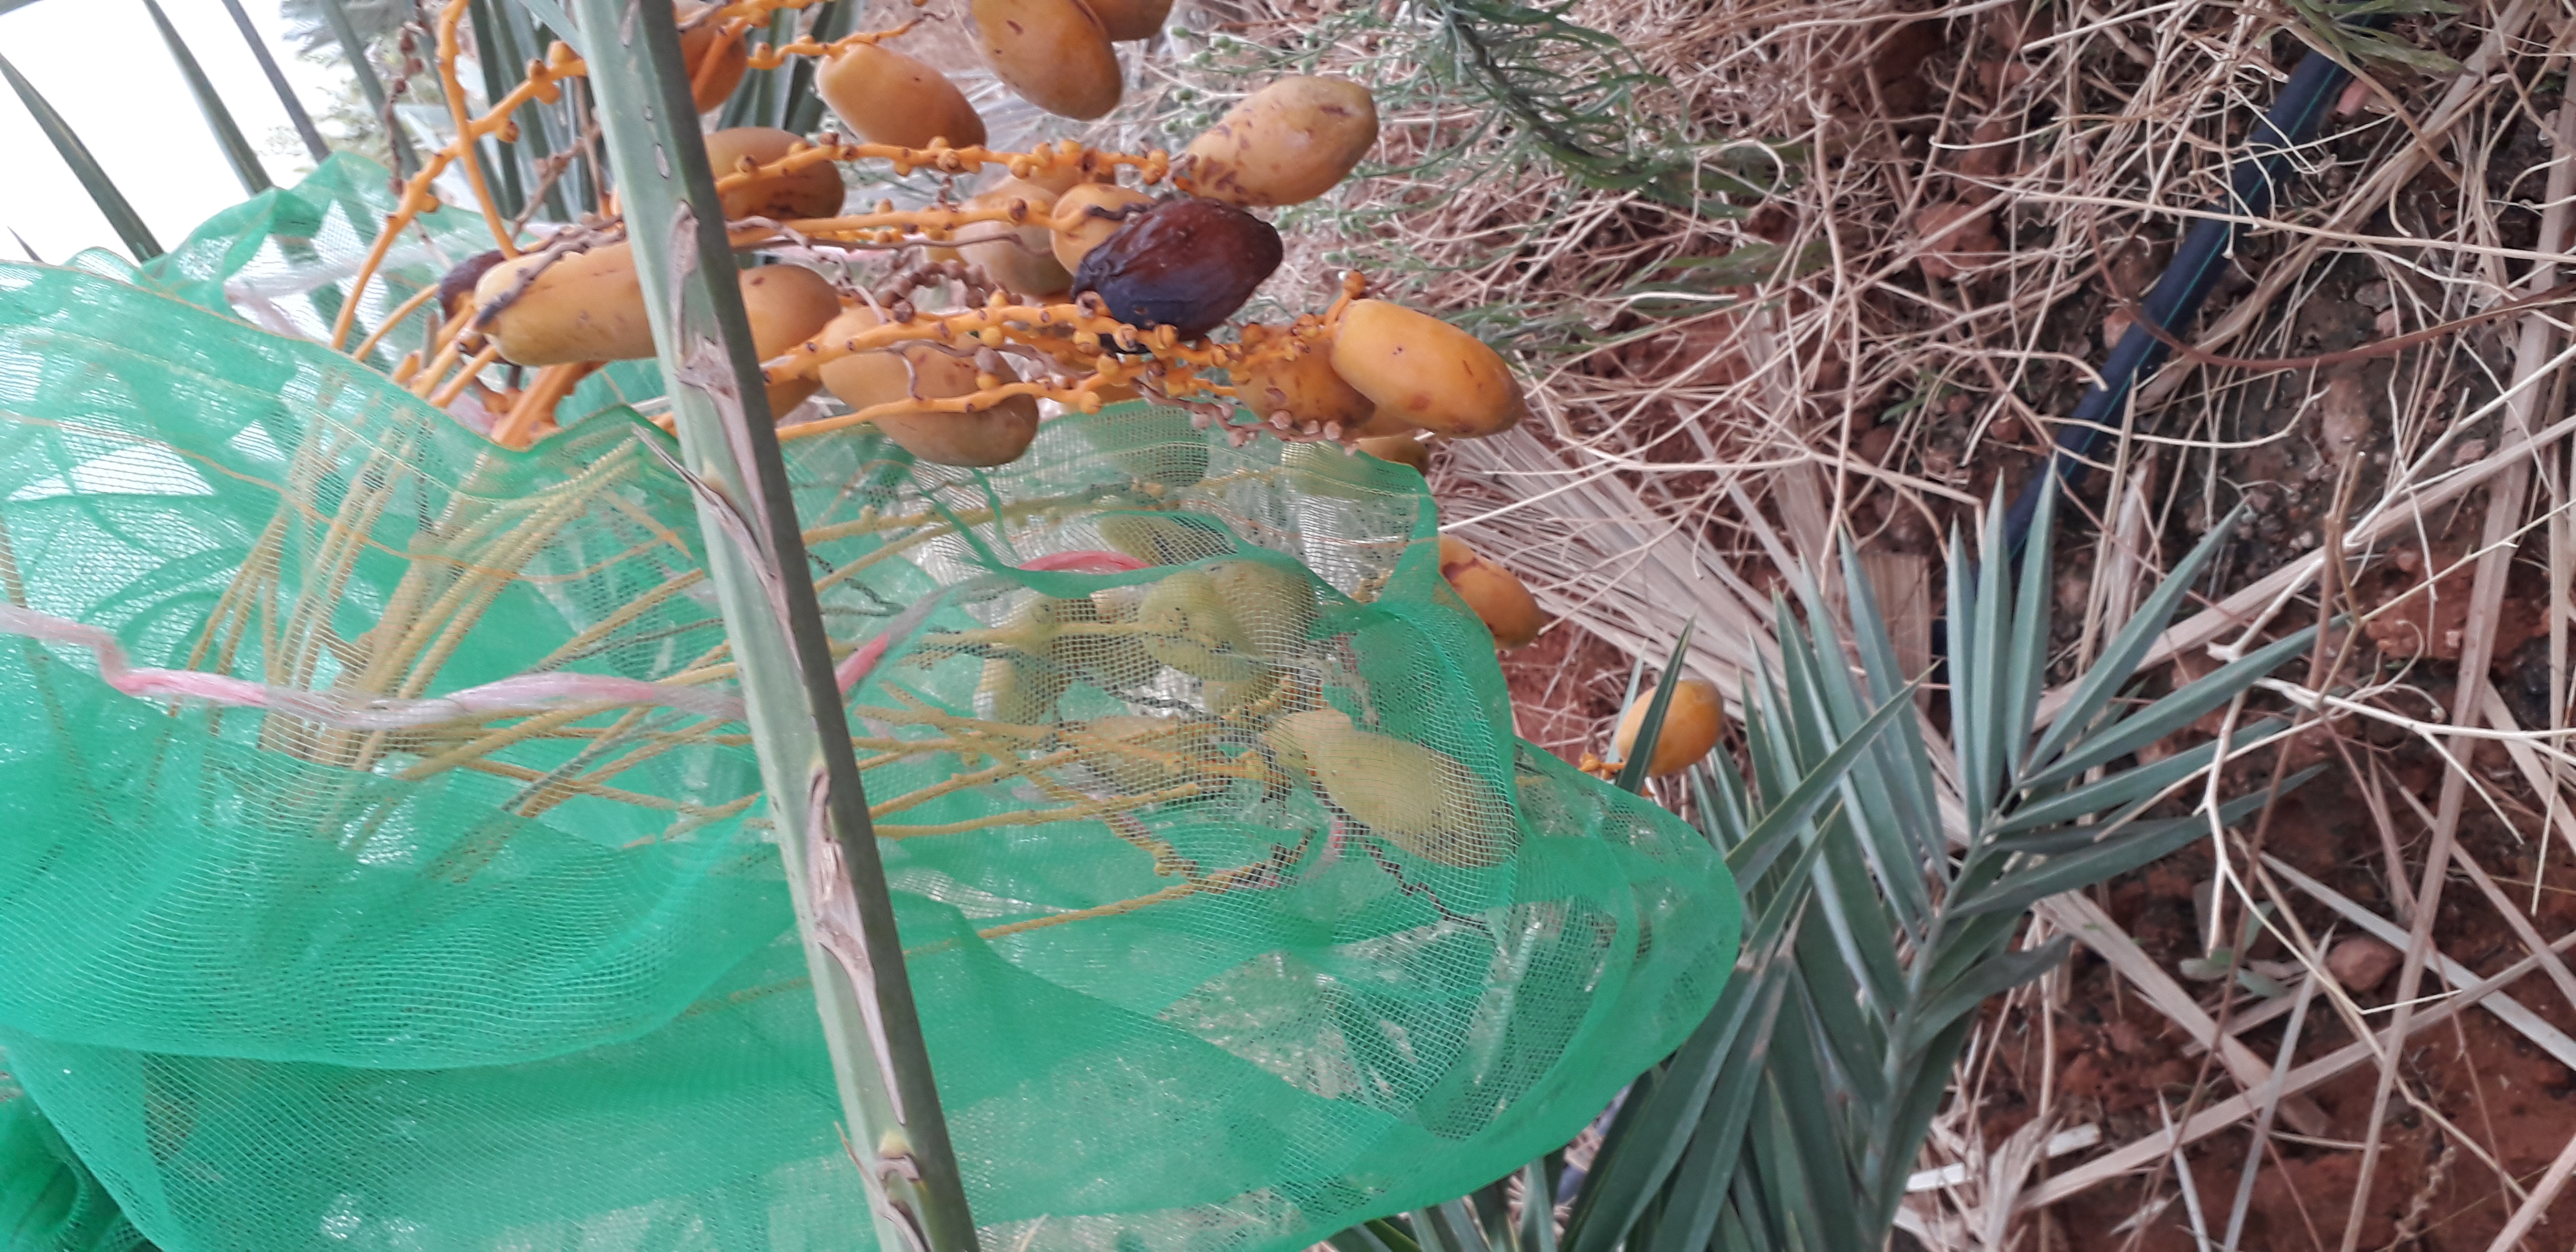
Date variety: Boumajhoul